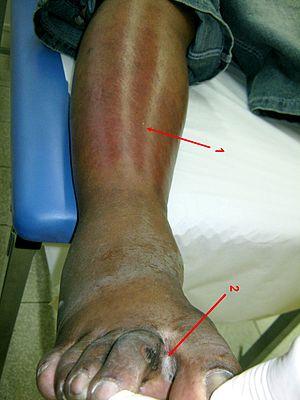
1